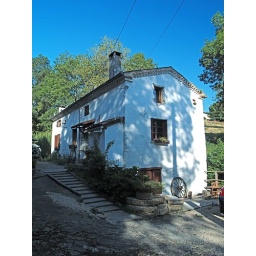
This converted water mill served as our base for the two weeks we were in south western France.